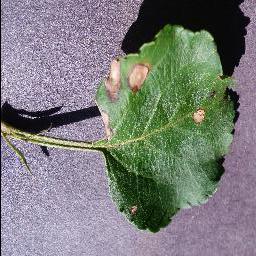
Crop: apple
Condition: black_rot